Adam Air

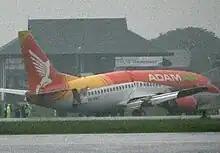
Adam Air Flight 172 after impact on the runway

On 1 January 2007, air traffic controllers lost contact with Adam Air Flight 574 en route from Surabaya (SUB) to Manado (MDC). The aircraft, a Boeing 737-400 with the registration PK-KKW (c/n 24070), had 96 passengers and 6 crew. On January 10, parts of the aircraft's tail stabilizer were found offshore.